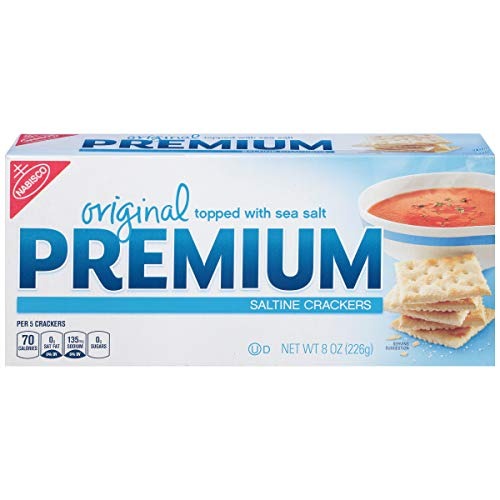
Item Name: Premium Saltine Crackers Original, 8oz box
Bullet Point 1: Premium Saltine Crackers are topped with coarse sea salt
Bullet Point 2: Enjoy Premium Saltines dipped or crumbled into your favorite stews, soups or dips
Bullet Point 3: Premium Saltine Crackers make a great light snack, especially when you add cheese or peanut butter
Bullet Point 4: Premium Crackers are Kosher Dairy, contain no cholesterol, have 0 grams of trans fat per serving and no saturated fat (only 1 5g of total fat per serving)
Bullet Point 5: This includes one 8oz box of Premium Saltine Crackers Original
Value: 8.0
Unit: Ounce

Price: 2.98